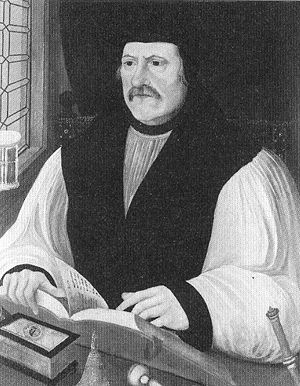
Angelsaksisk litteratur / Forsknings- og virkningshistorie
Ærkebiskop Matthew Parker (1504-1575) samlede angelsaksiske manuskripter fra de nedlagte klostre efter reformationen i England.
Angelsaksisk litteratur eller oldengelsk litteratur er skrevet på angelsaksisk i løbet af Englands 600-årige angelsaksiske periode fra midten af 400-tallet til den normanniske erobring af England i 1066. Den omfatter genrer som episk poesi, hagiografier, prædikener, bibeloversættelser, love, krøniker og gåder. Der er bevaret ca. 400 manuskripter med interesse for almenheden og forskningen.